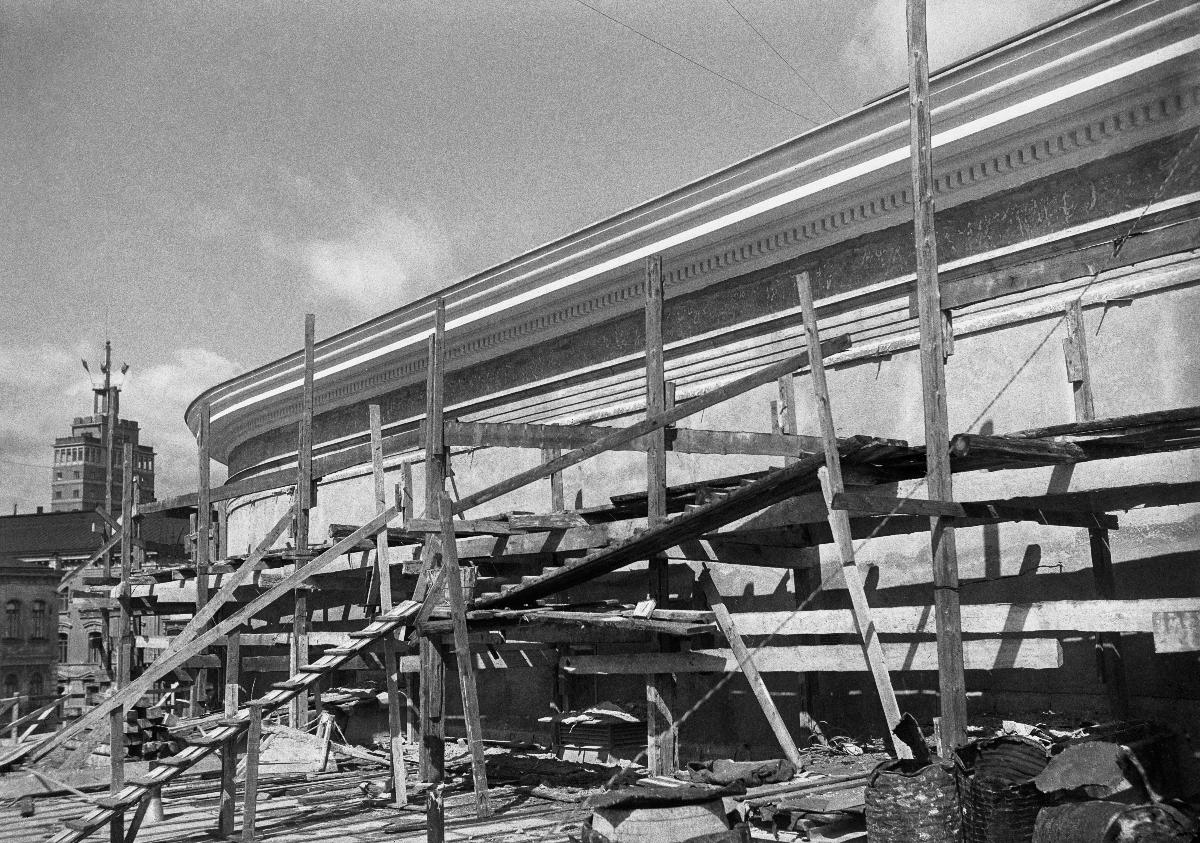
Ruotsalaisen teatterin muutosrakentaminen
Svenska Teaterns ombyggnad; The reconstruction of Svenska Teatern
sisällön kuvaus: Ruotsalaisen teatterin muutosrakennustyöt, Helsinki 1936. content description: The reconstruction work of the Swedish Theatre in Helsinki 1936. innehållsbeskrivning: Svenska Teaterns ombyggnadsarbeten, Helsingfors 1936.
Kuvaaja: Sundström, Hugo, kuvaaja
Vuosi: 1936
Paikka: Suomi, Uusimaa, Helsinki
Aiheet: teatterirakennukset; rakennukset; rakennustyöt; HBL; theatre buildings; buildings; architecture; reconstruction; construction; construction works; teaterbyggnader; byggnader; arkitektur; teater; ombyggnad; byggnadsarbeten